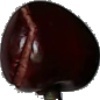
Label: Cherry 1